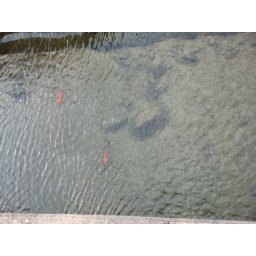
koi fish! The river had giant koi fish in it!